Yotsugamine Tōkichi

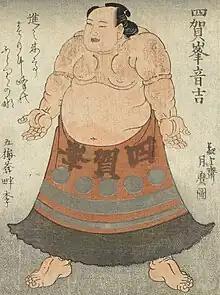

was a Japanese sumo wrestler from Waga District, Mutsu Province (now Kitakami, Iwate Prefecture). His highest rank was "ōzeki". He was the second wrestler from Iwate prefecture to reach this rank and the only titleholder before Miyagiyama's promotion in 1917, 93 years later.